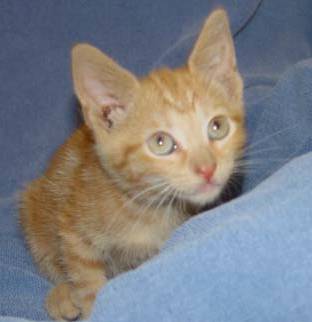
Label: cat